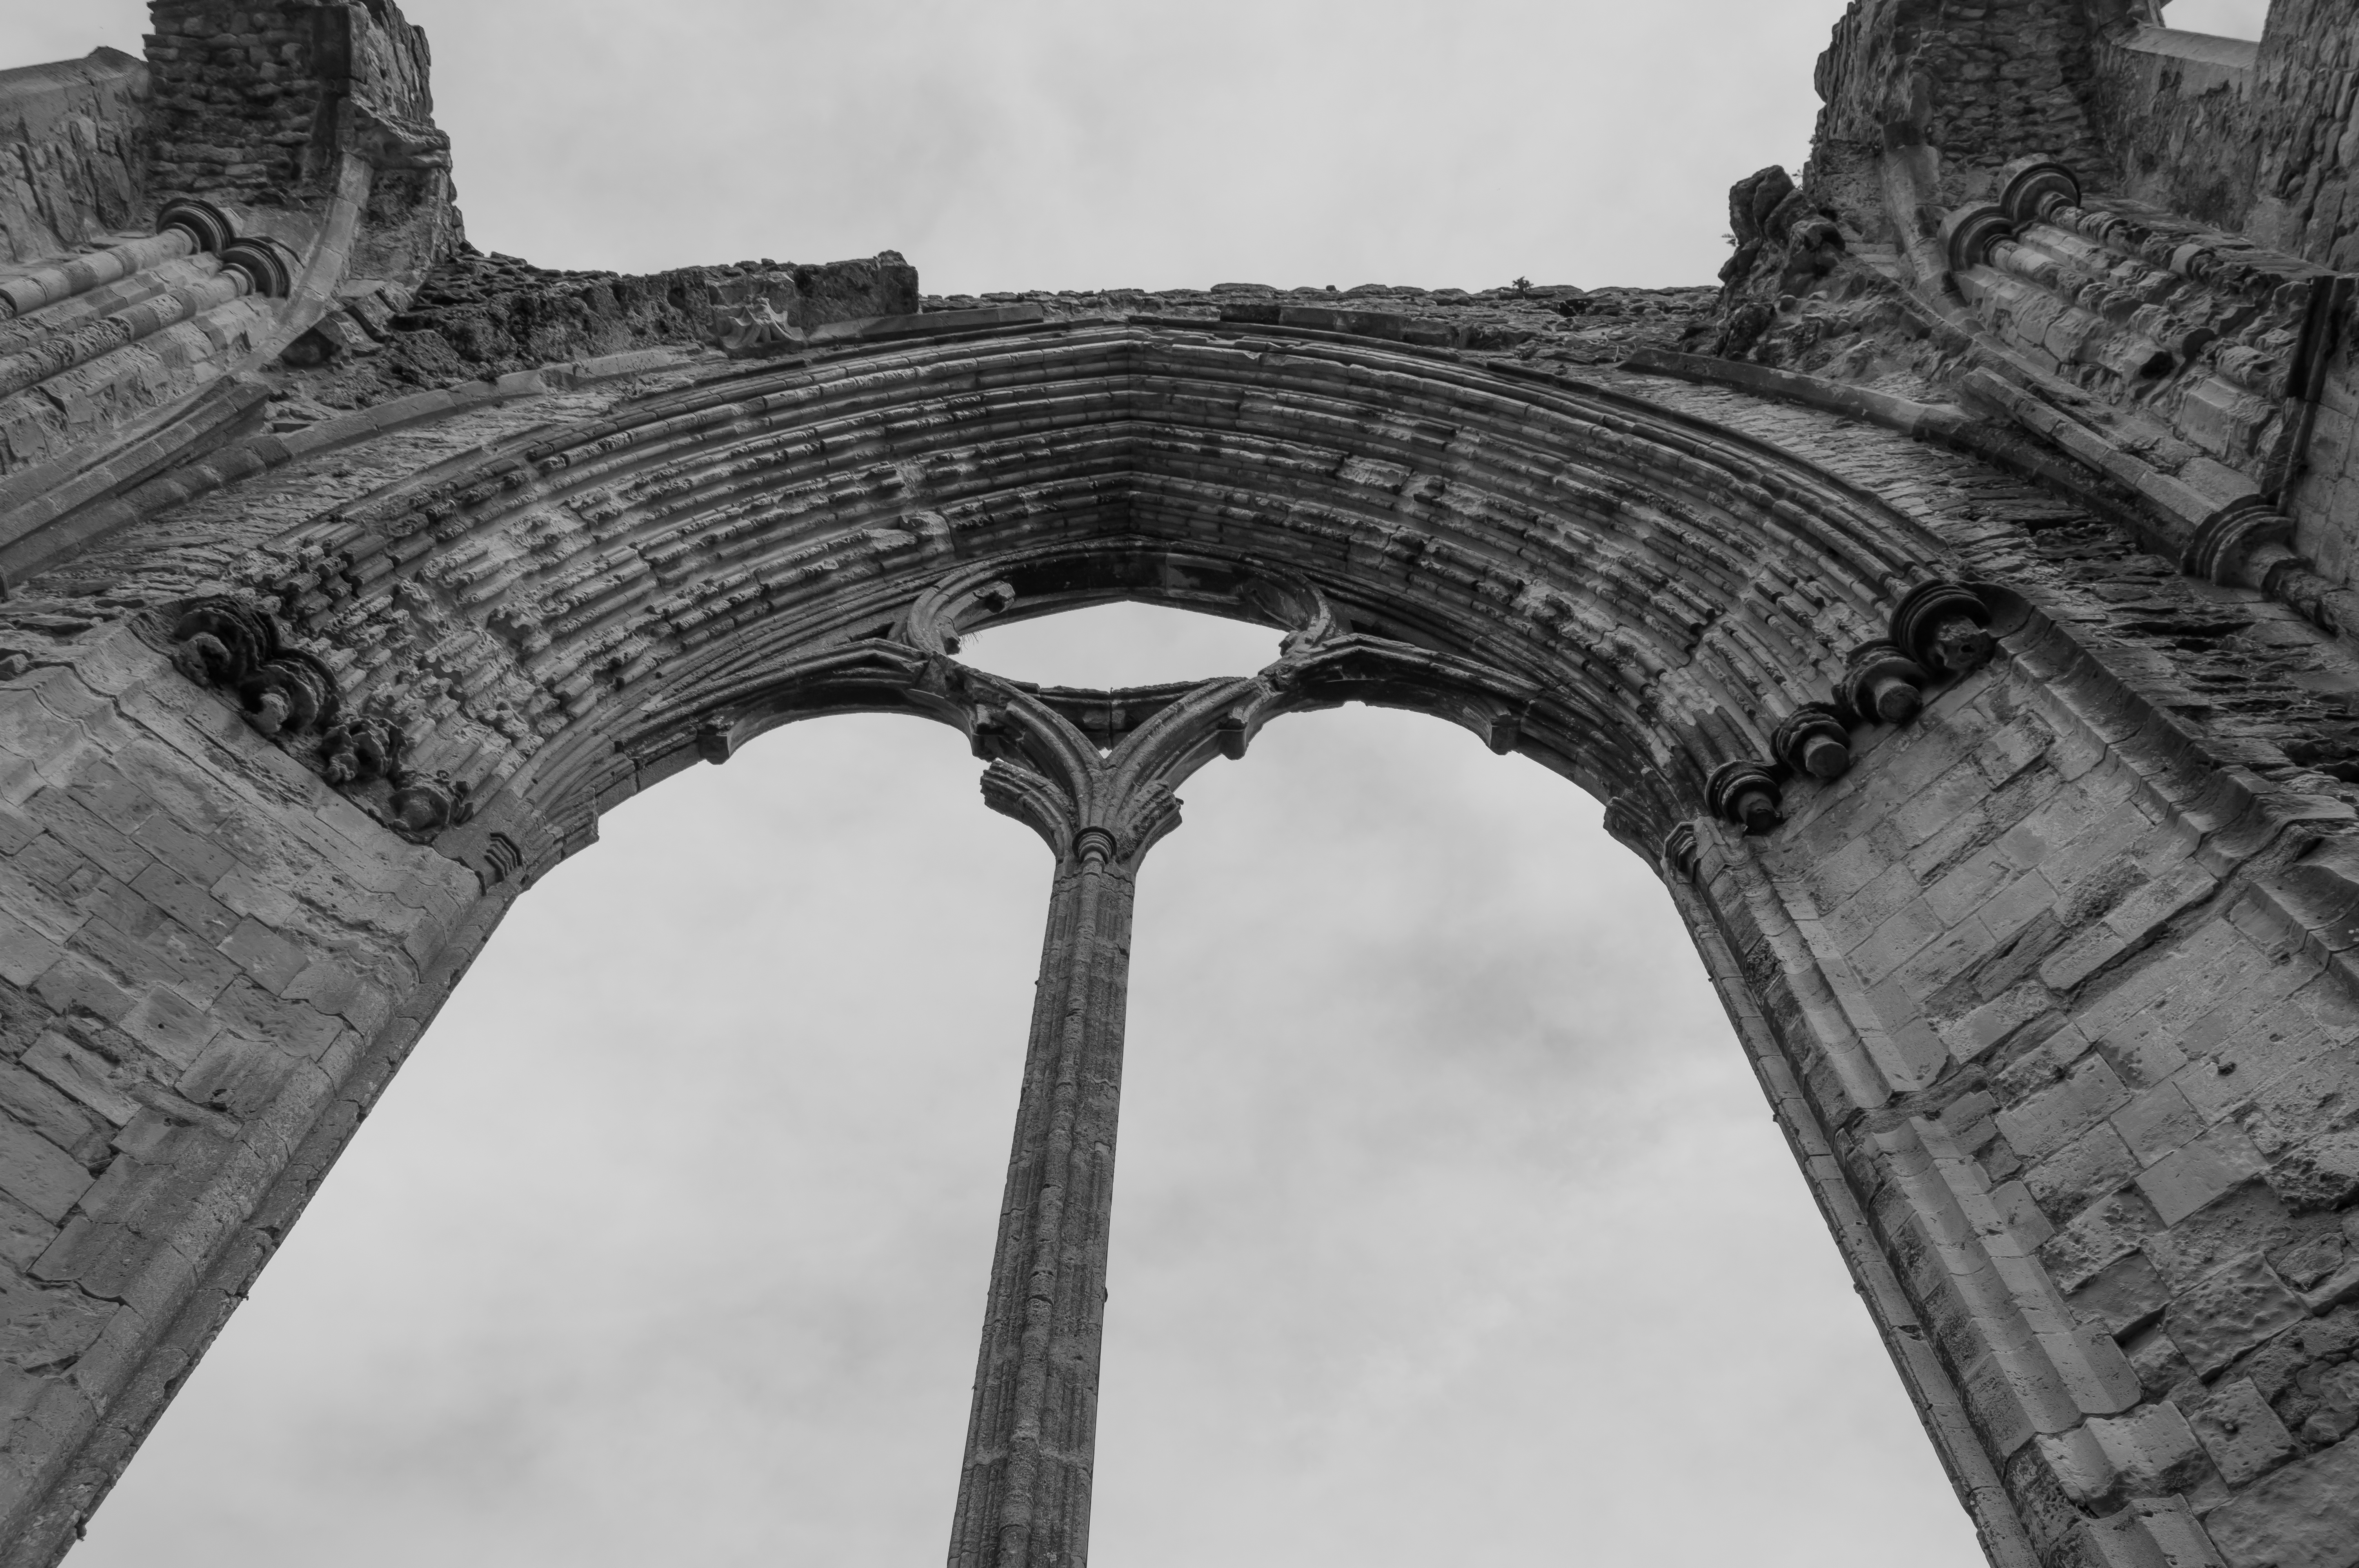
black and white, architecture, structure, bridge, arch, column, tower, landmark, church, nikon, monochrome, gothic, king, ruins, arches, symmetry, churches, abbey, hampshire, norman, gothic architecture, henry, dissolution, monochrome photography, ancient history